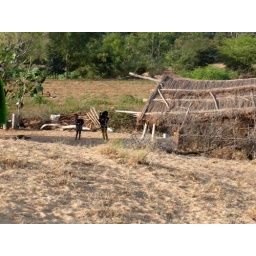
As we rode by these boys ran out and picked up their dogs to show them off to us.